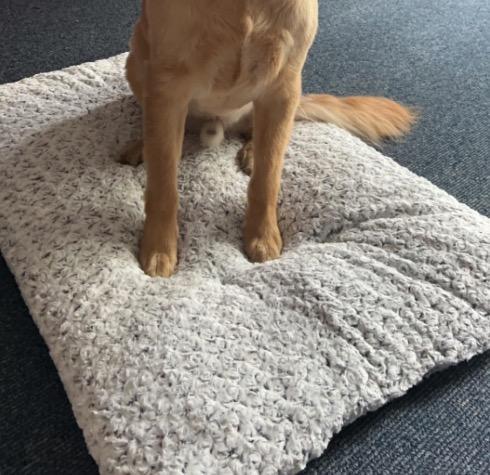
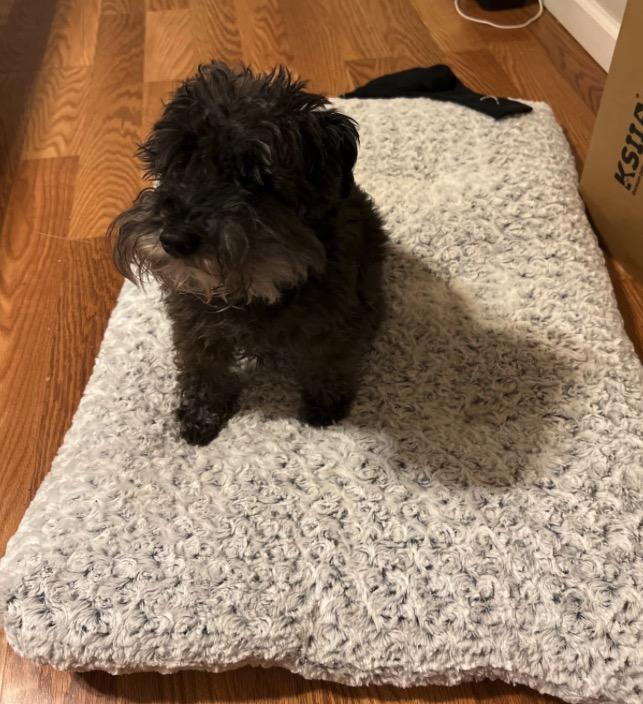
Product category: misc
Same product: yes